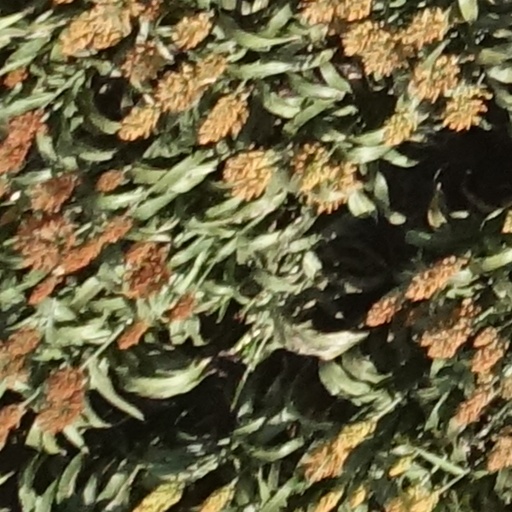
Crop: sorghum